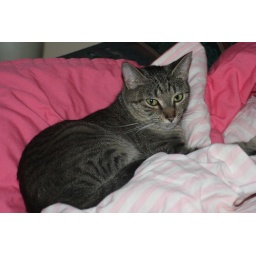
Pip in pink and white